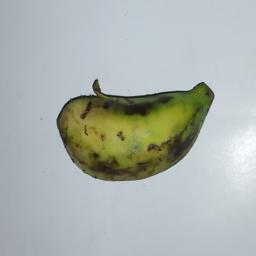
Banana variety: Champa Kola